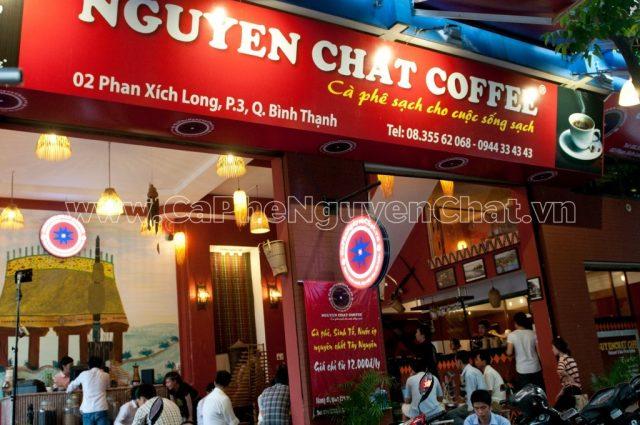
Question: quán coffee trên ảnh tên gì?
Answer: nguyen chat coffee